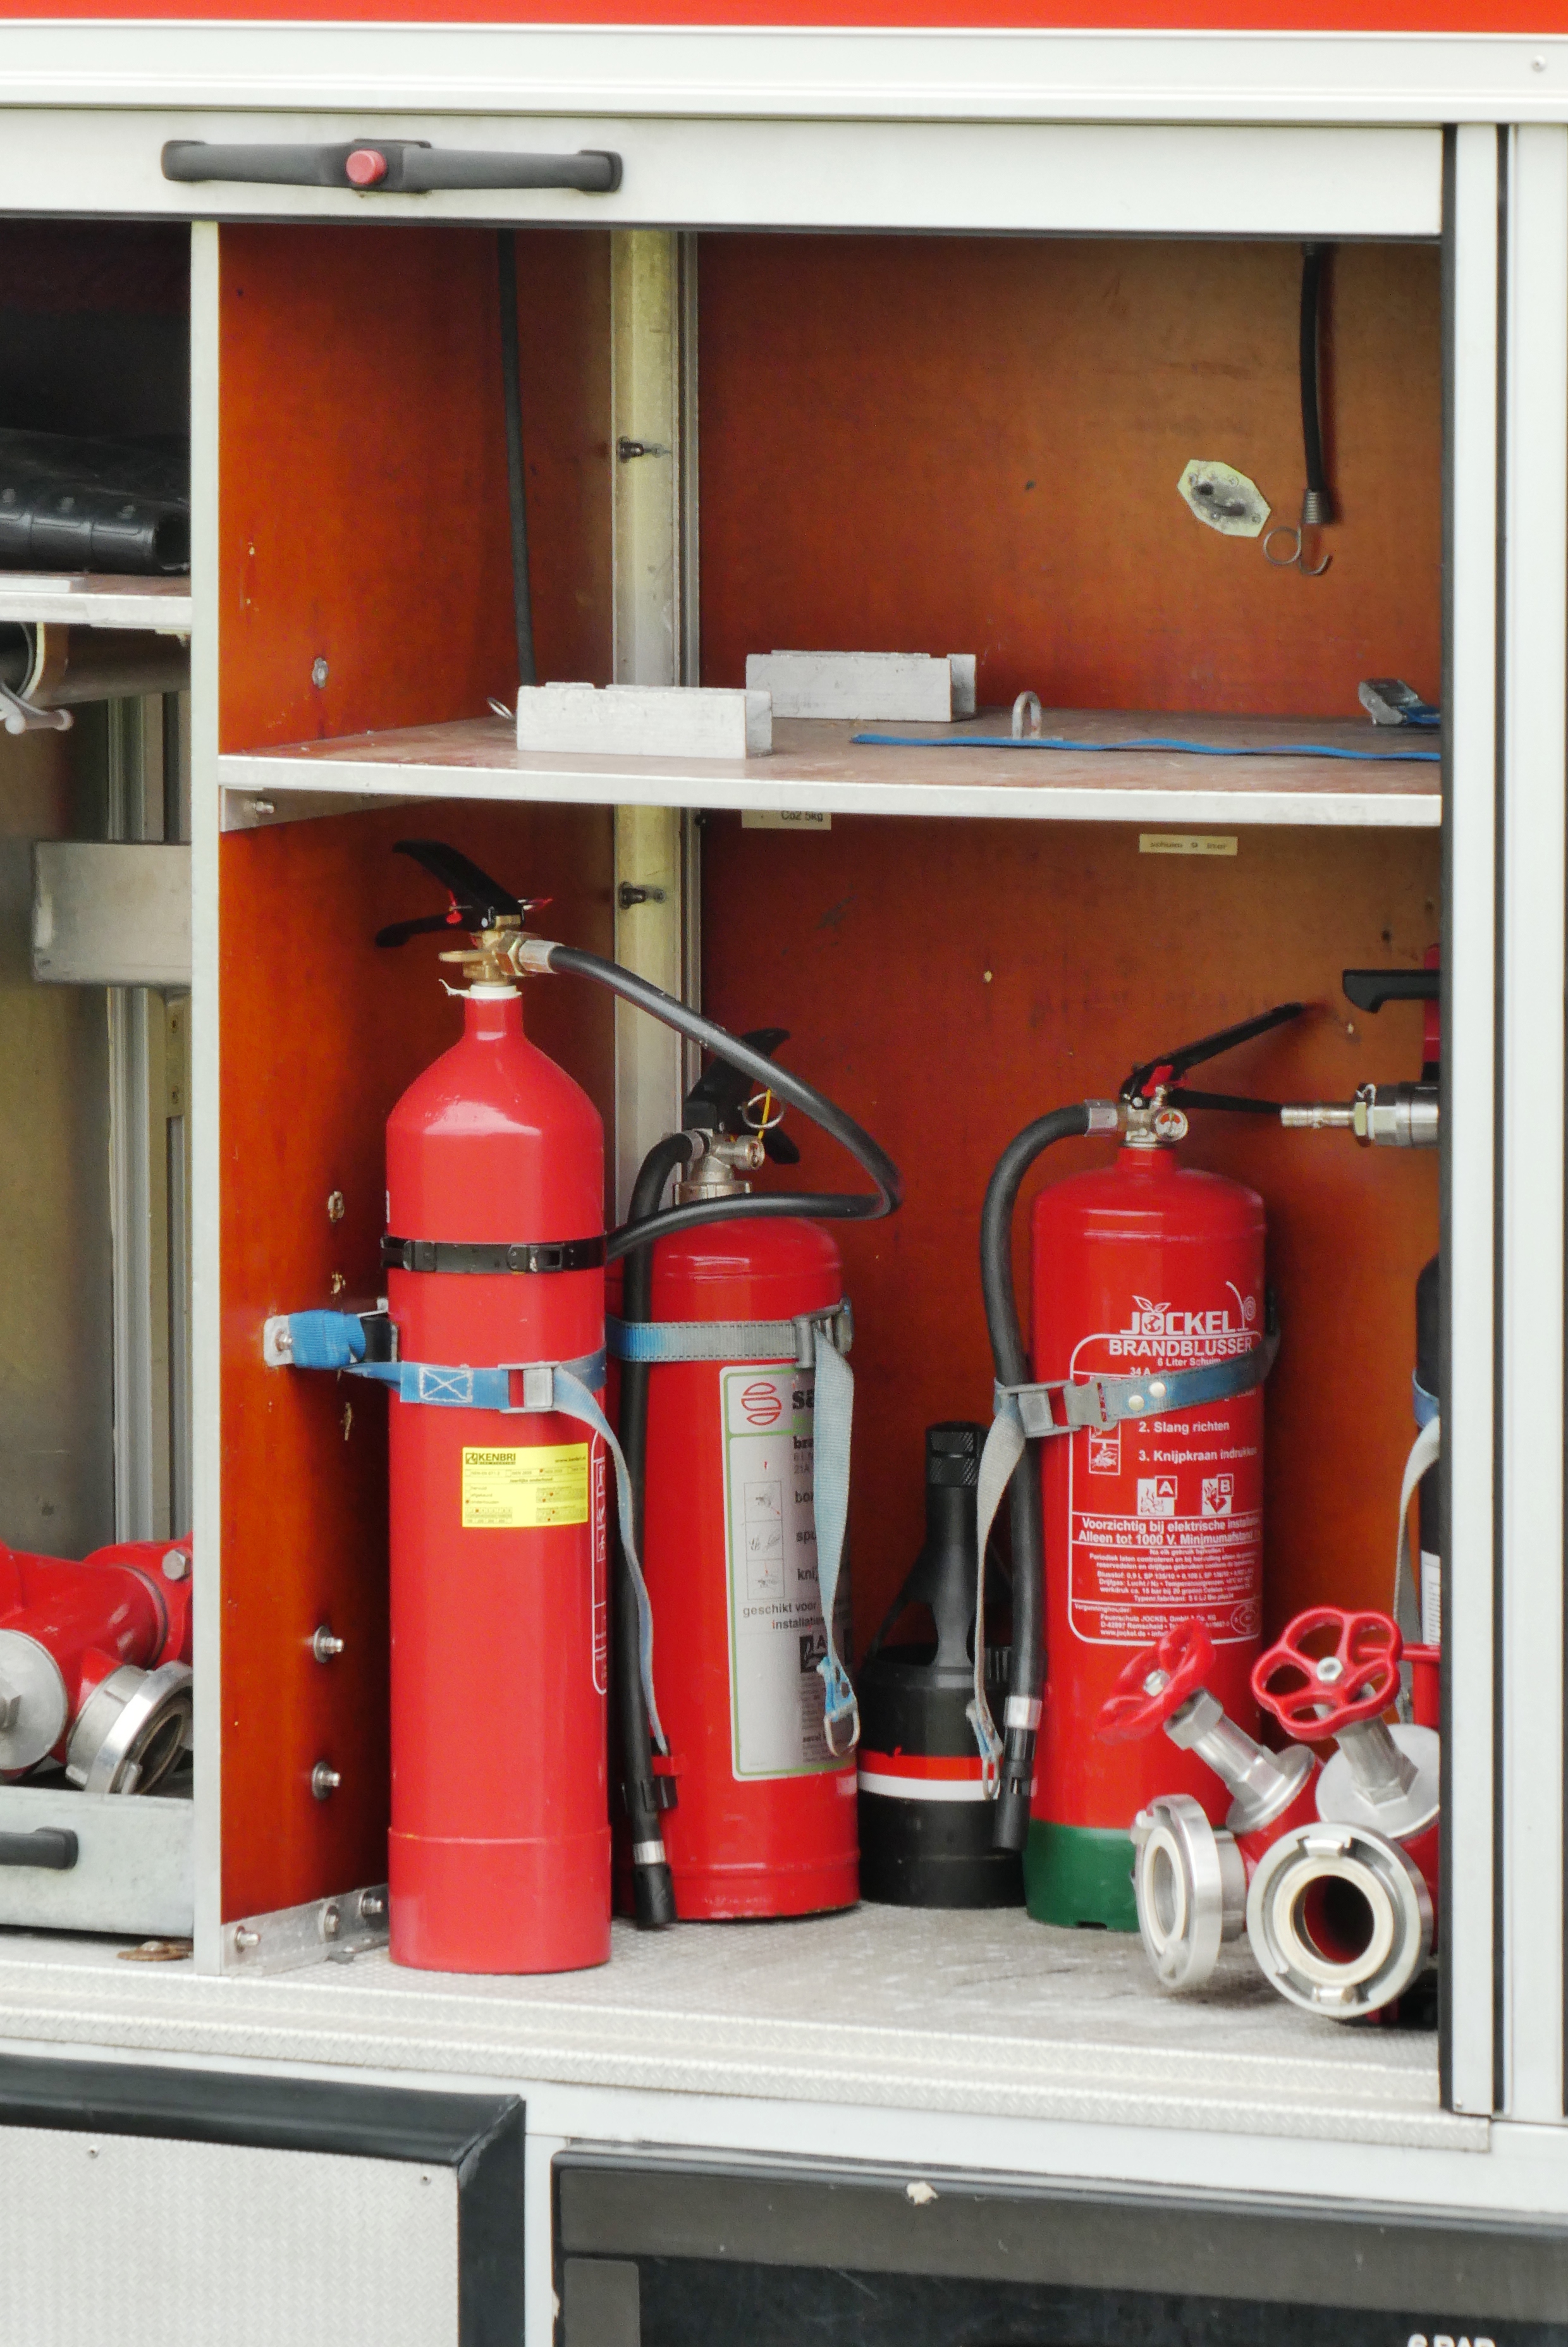
engines, emergency services, fire, assistance, services, shelf, fire extinguisher, shelving, cylinder, room, gas, furniture